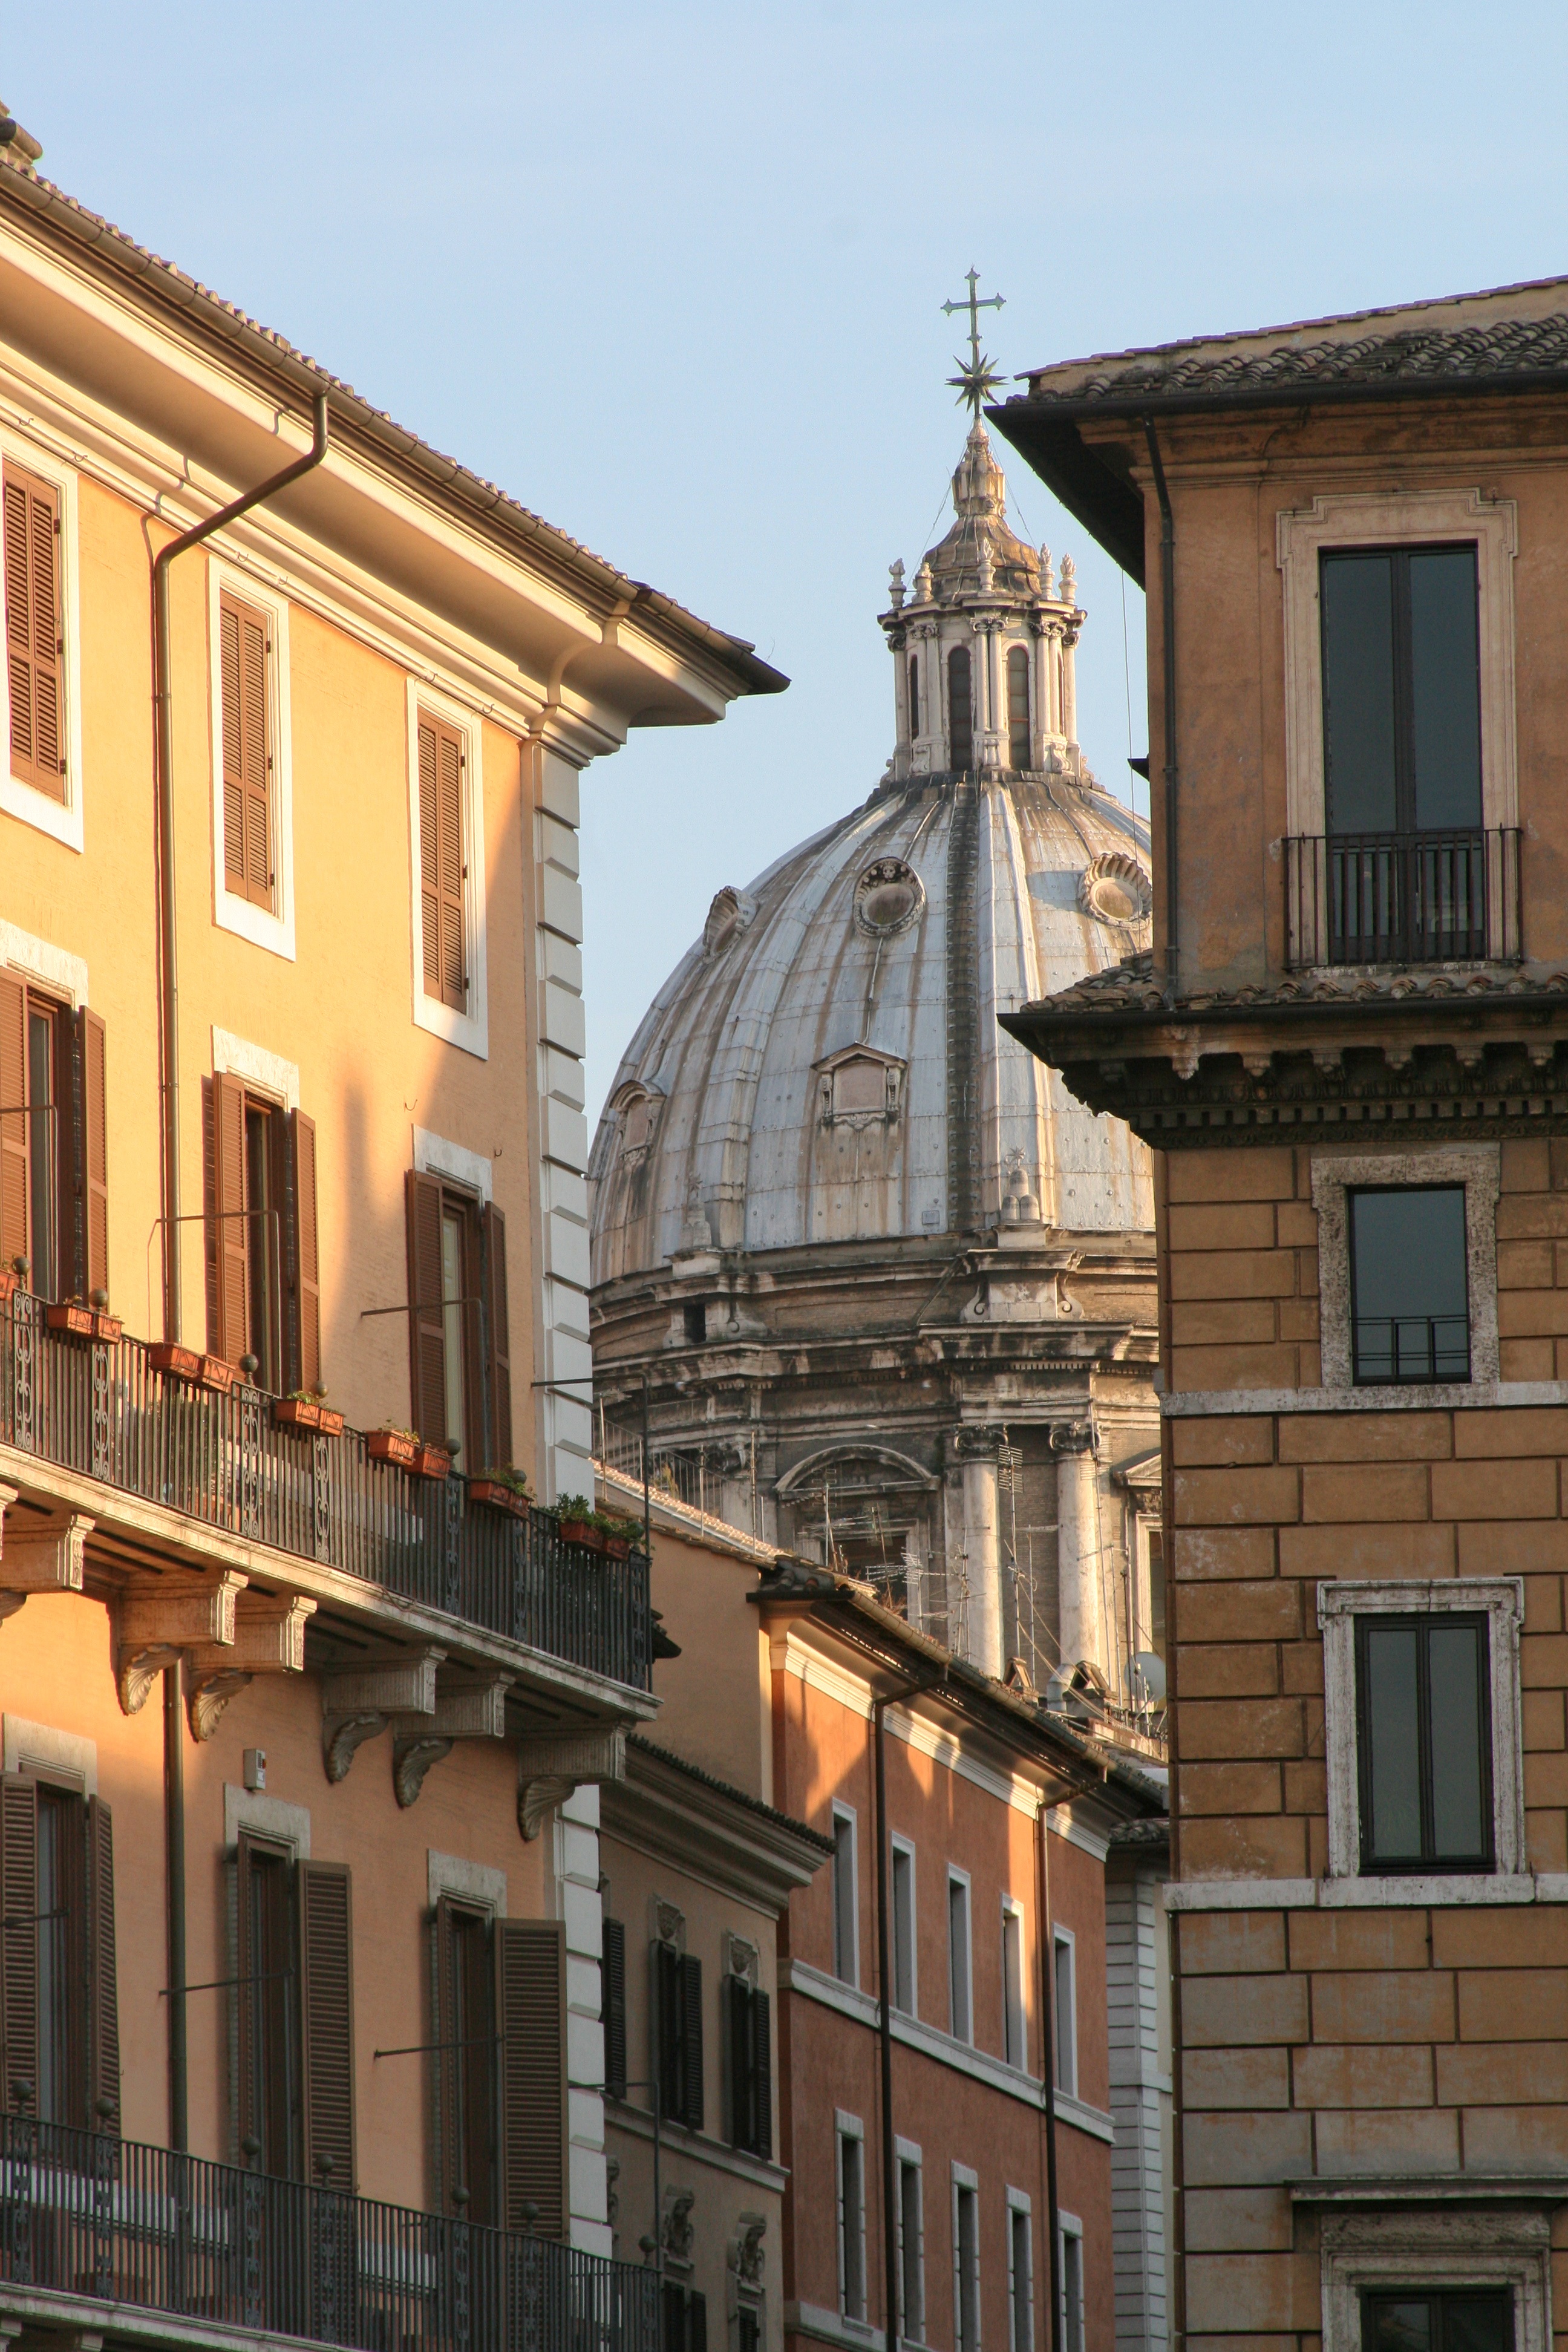
architecture, road, street, house, window, town, building, city, cityscape, downtown, landmark, italy, facade, rome, neighbourhood, place navona, urban area, residential area, human settlement